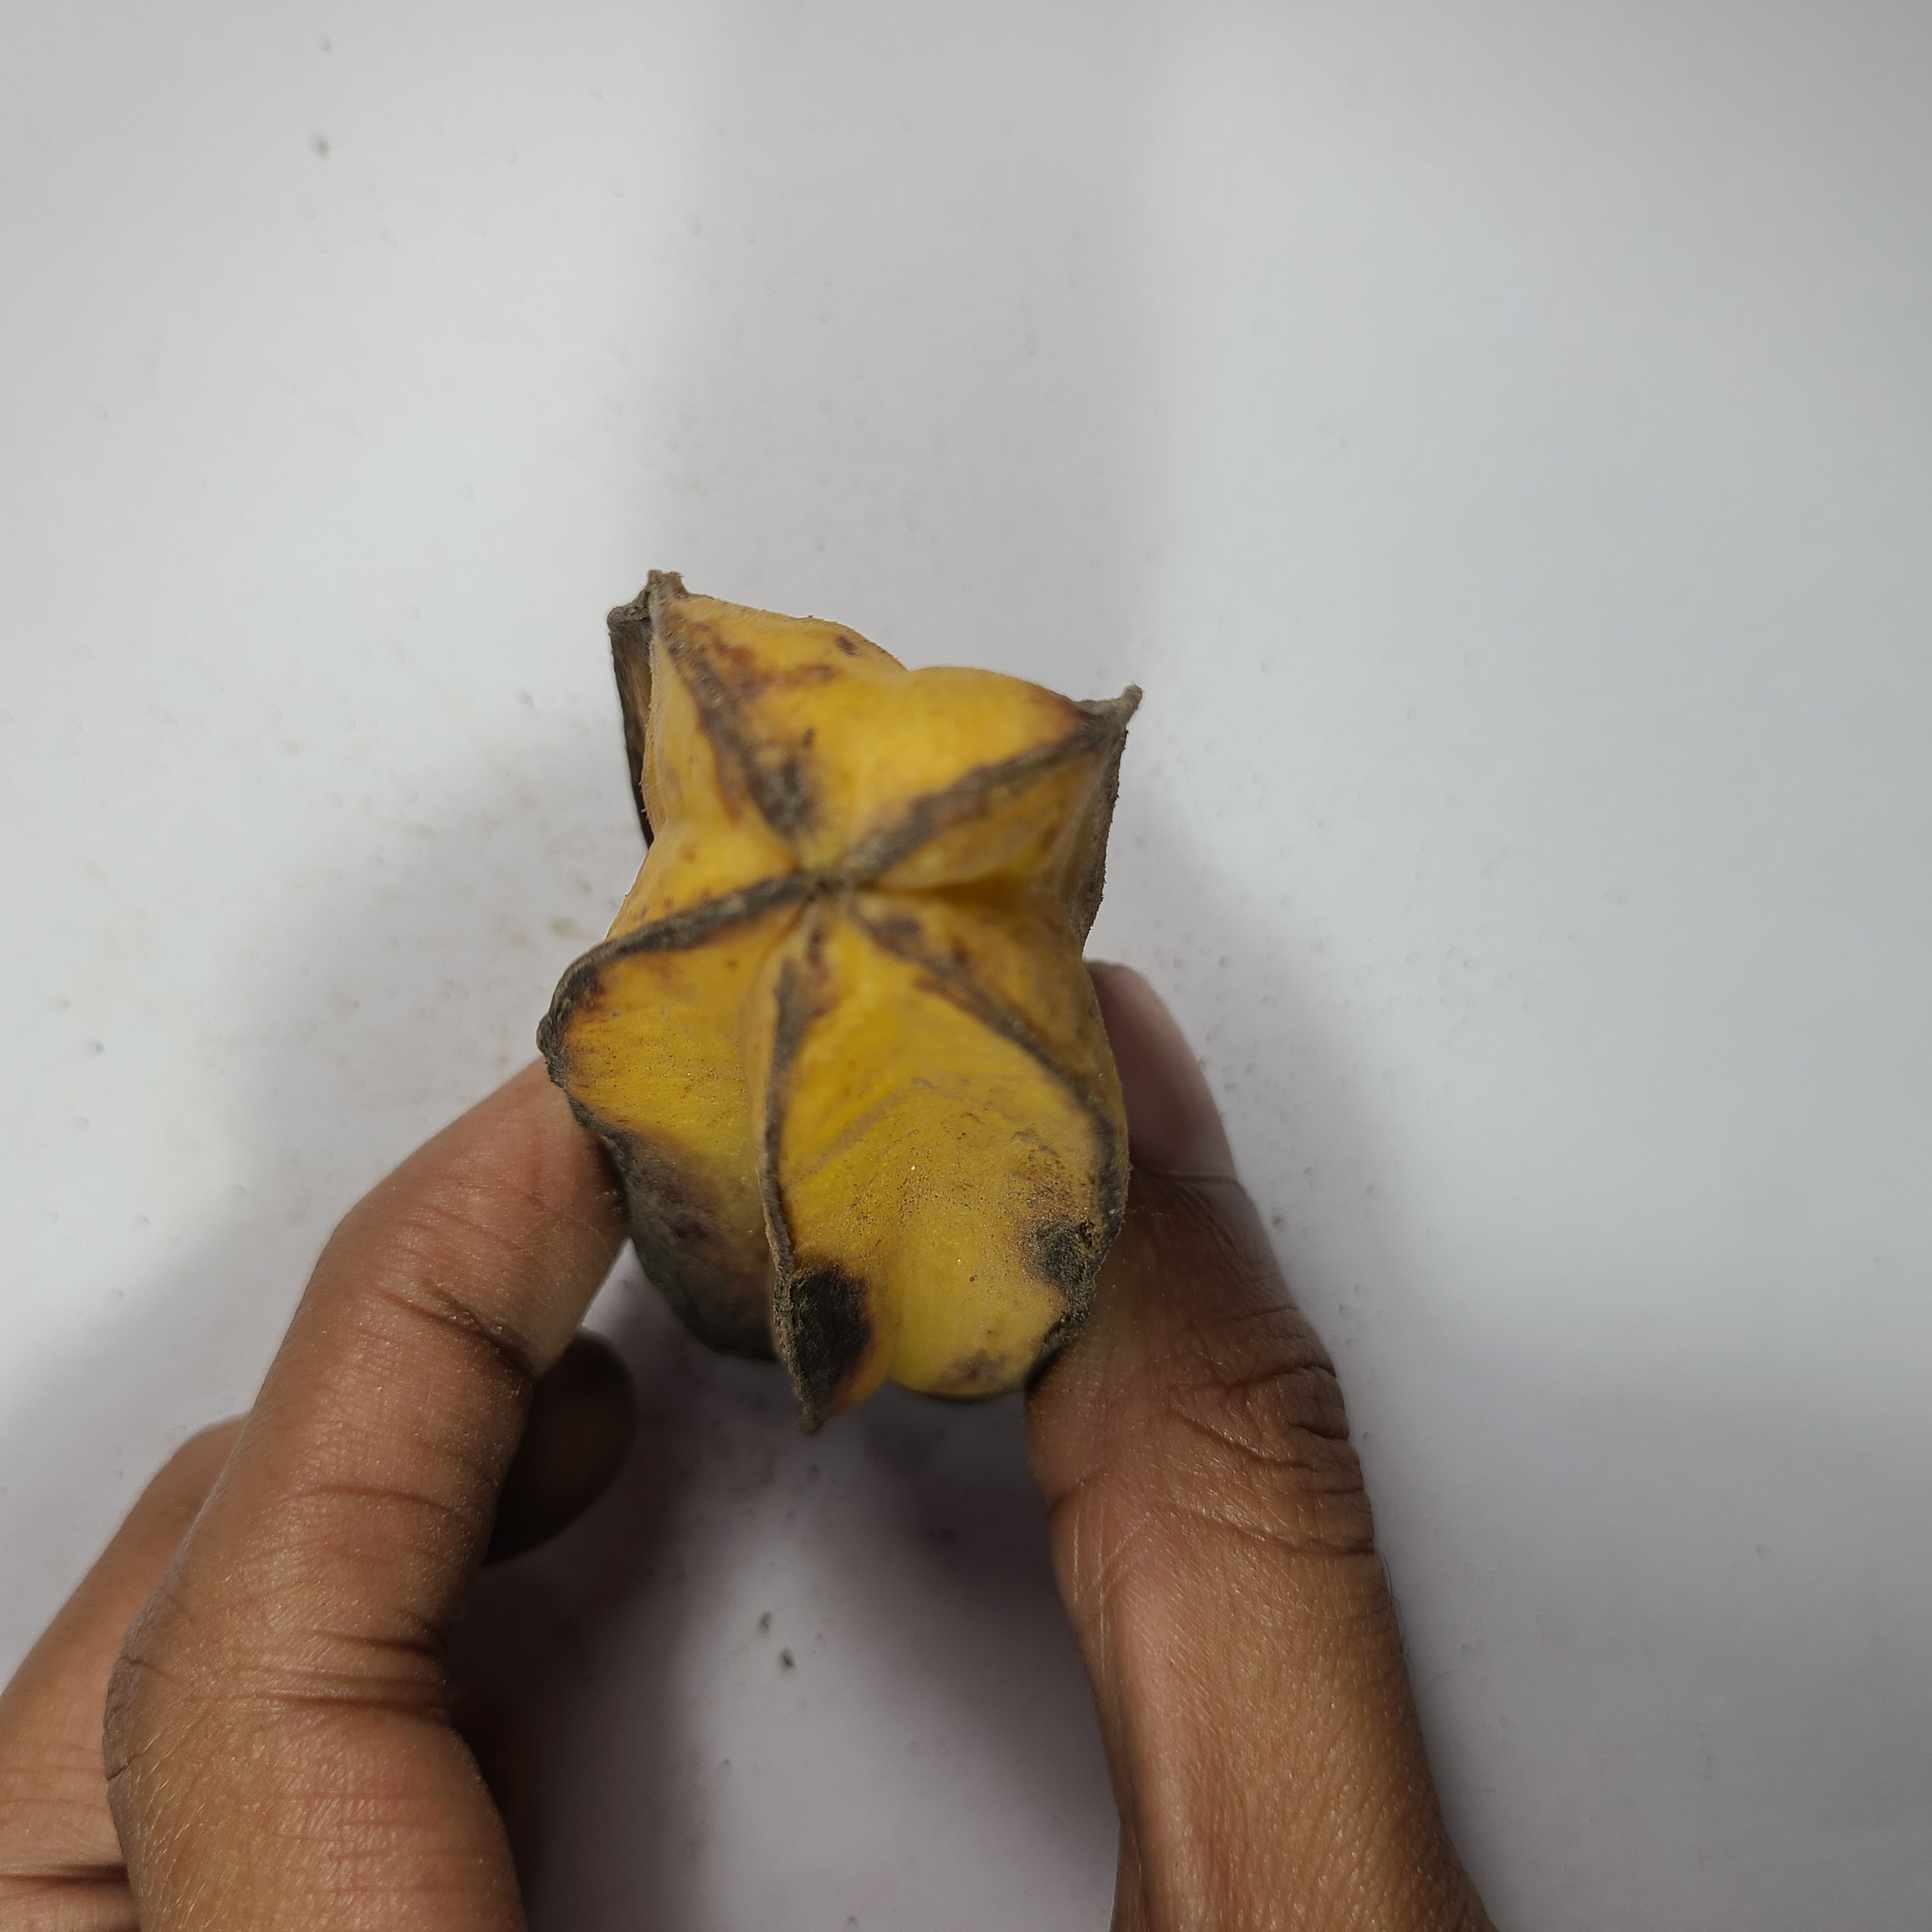
Label: Unhealthy Fruits